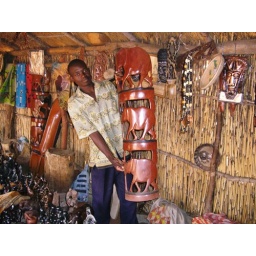
Beautiful animal carvings are made in Mukuni Village and sold at the curios market